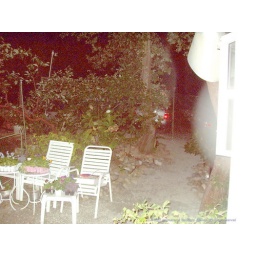
The ball over the window remains as does a very light one over the car and over the plant in the foreground.